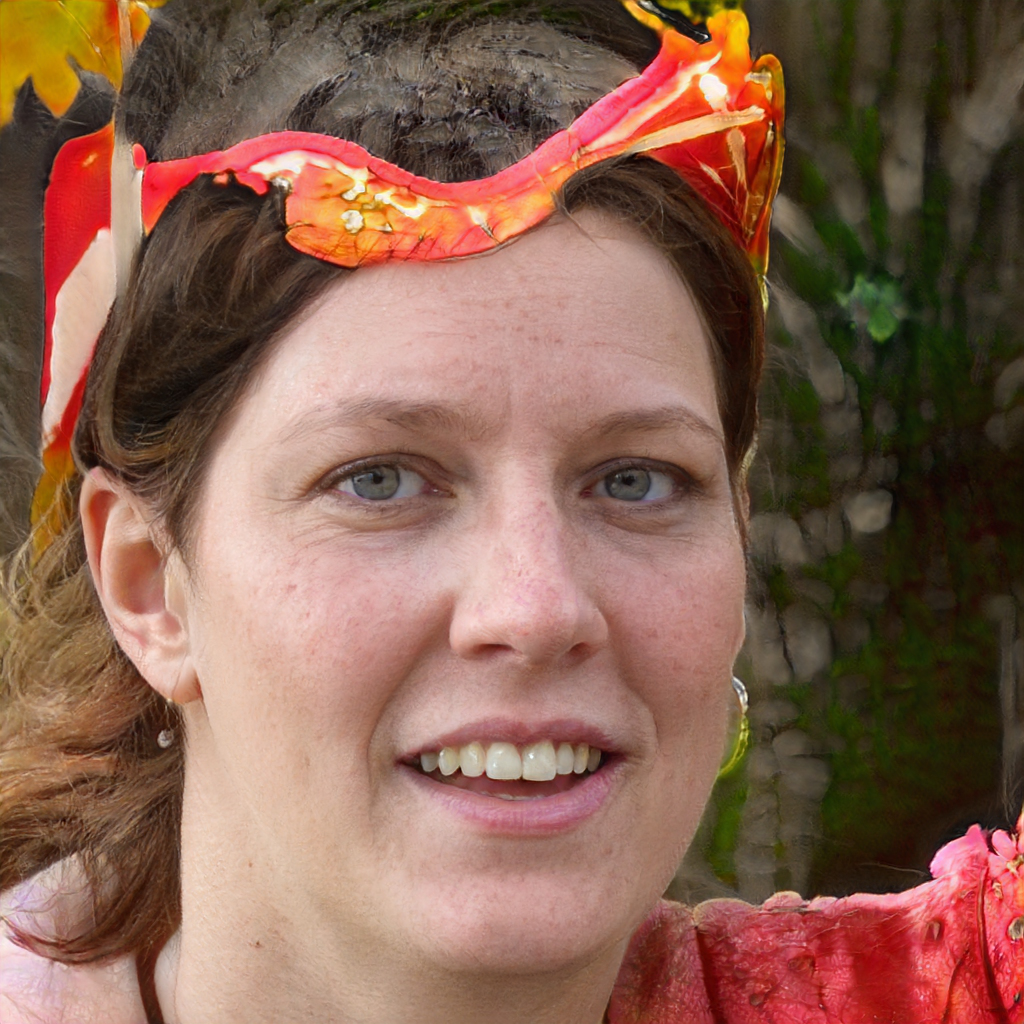
Label: Colored